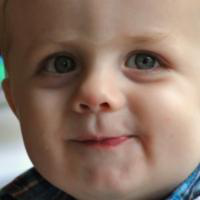
Age group: age 01-10